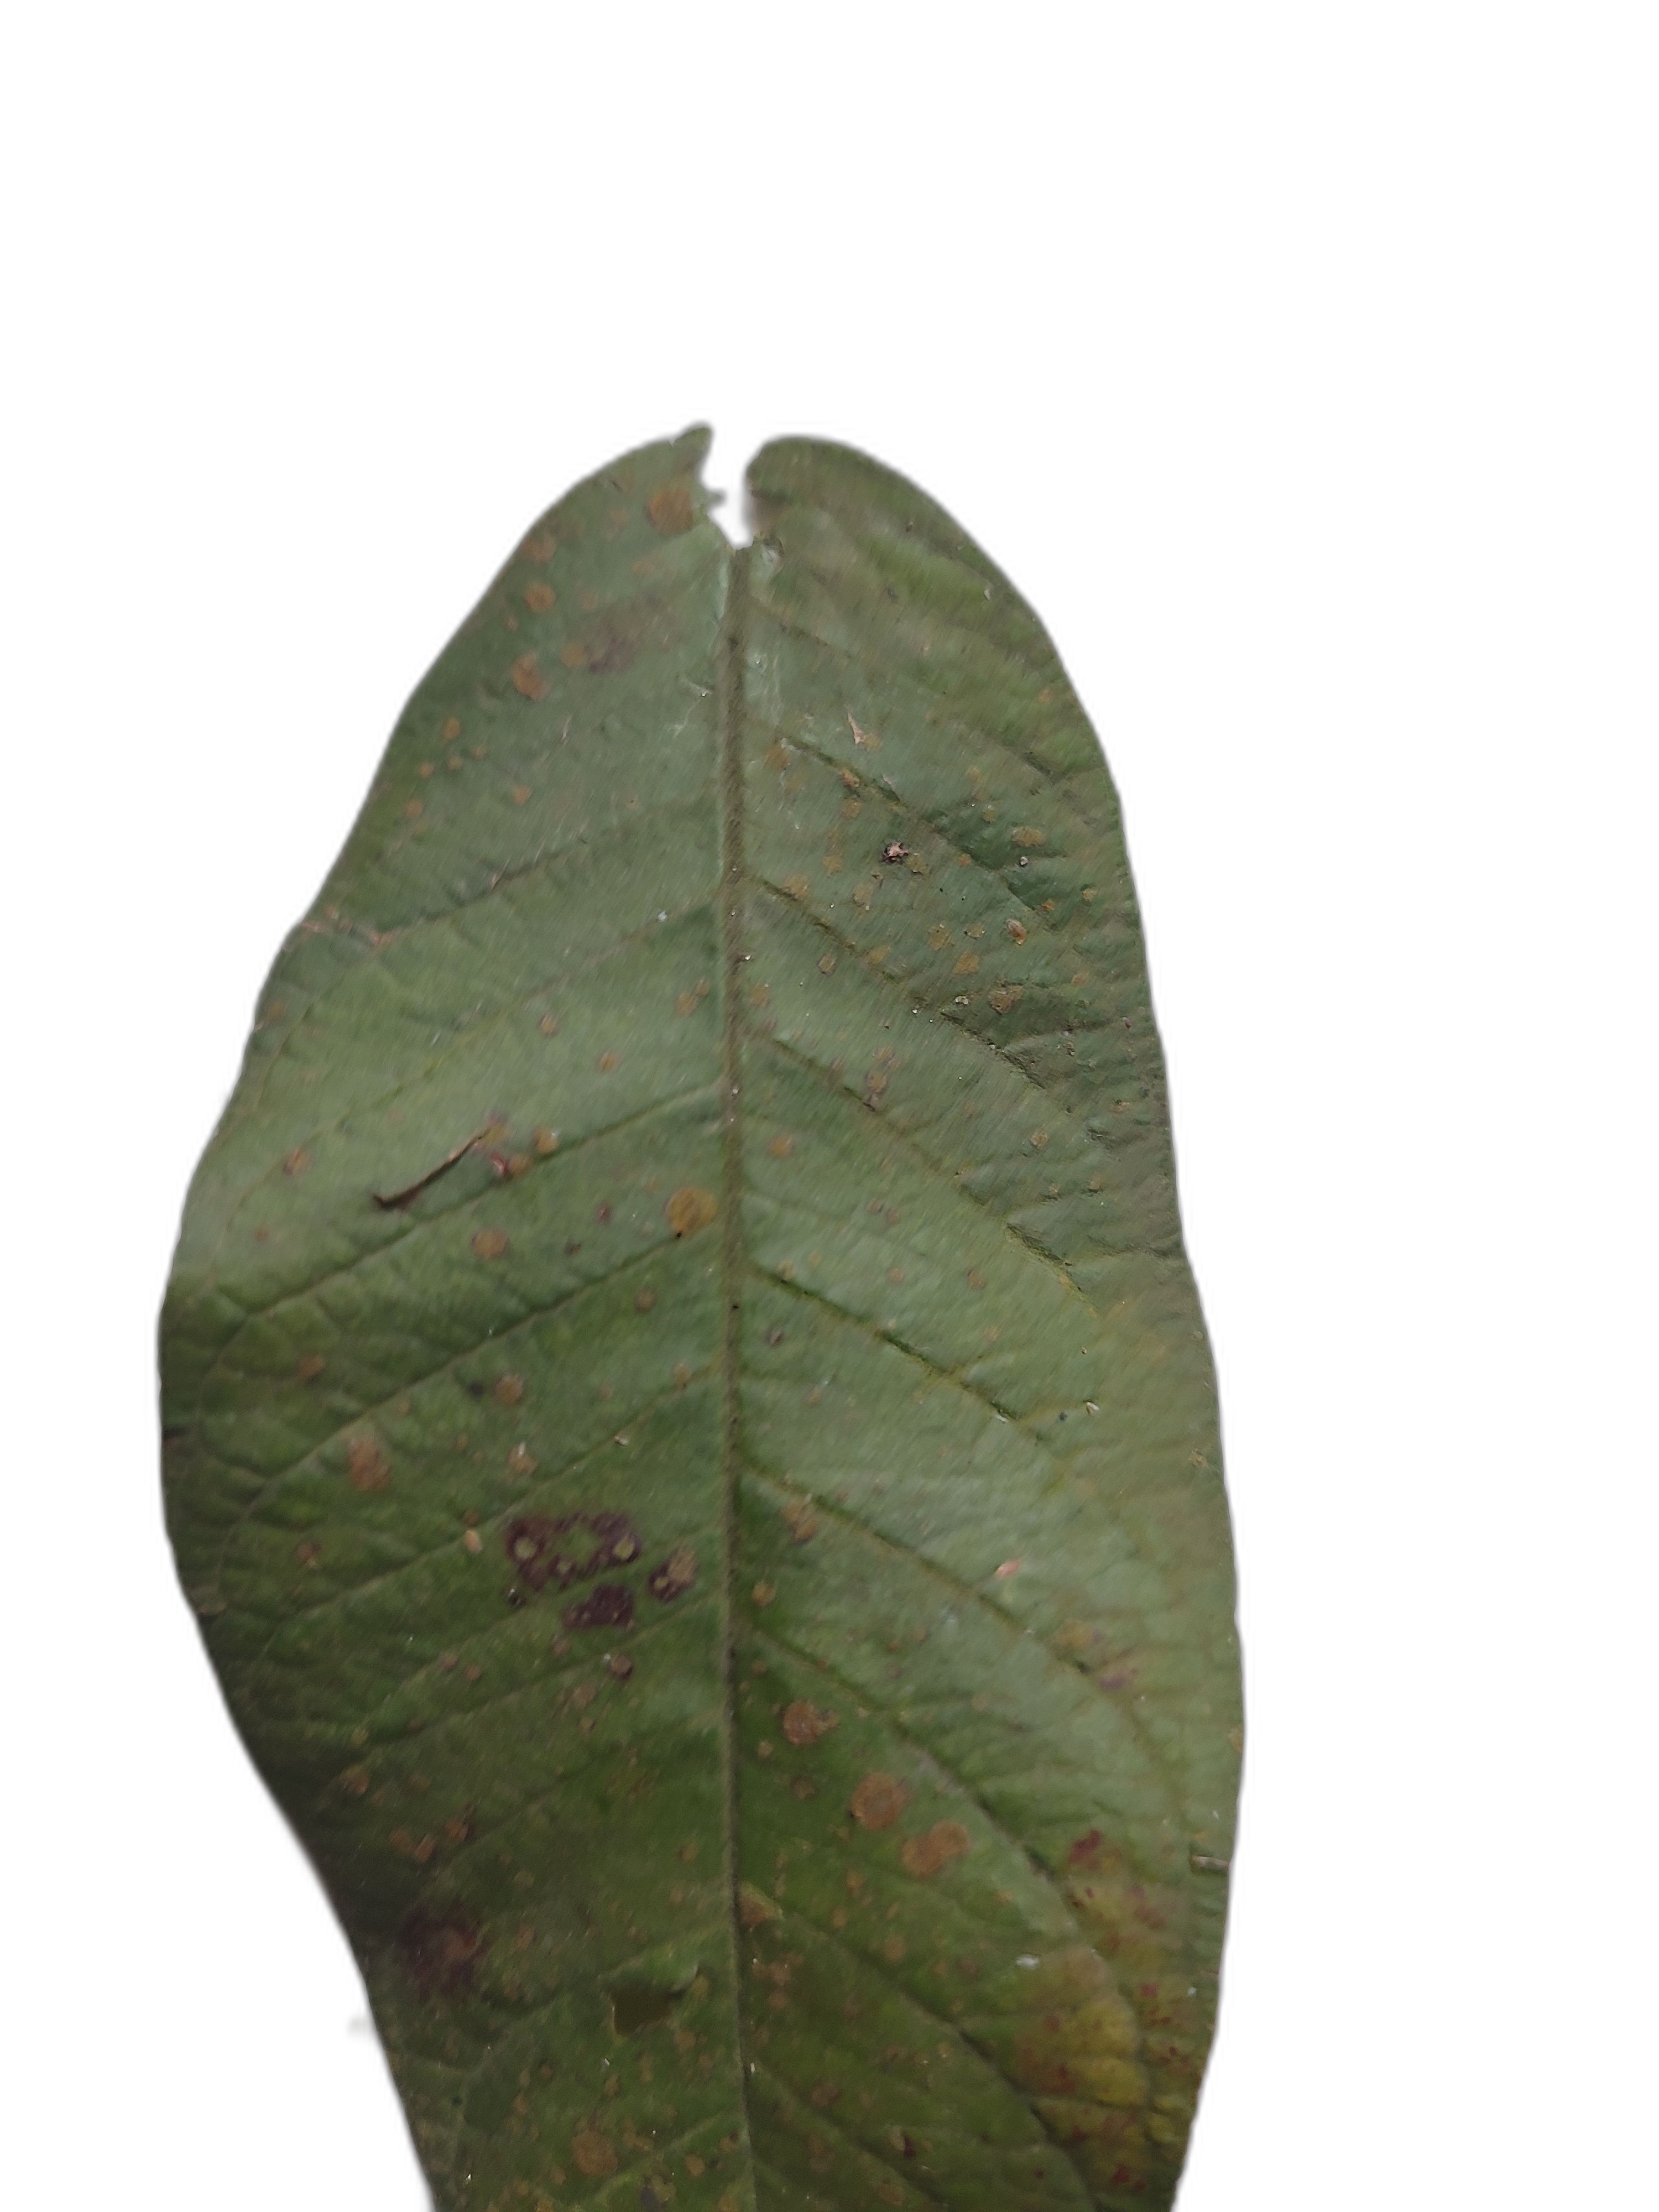
Plant part: leaf
Disease: Anthracnose